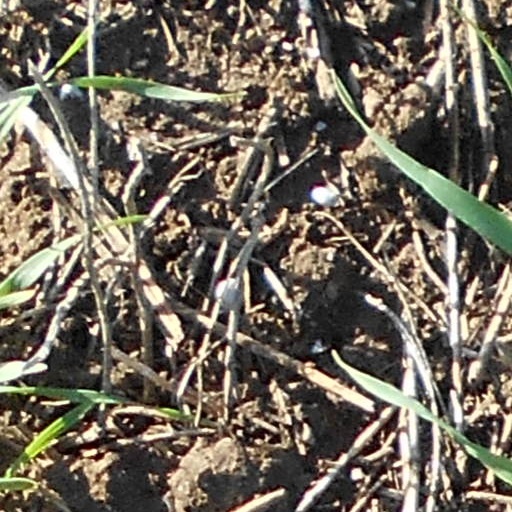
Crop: wheat